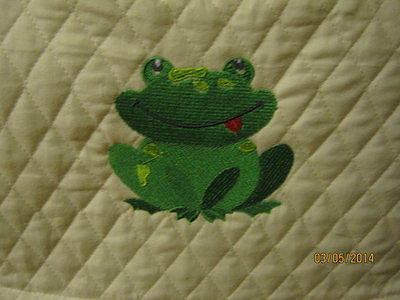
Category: toaster